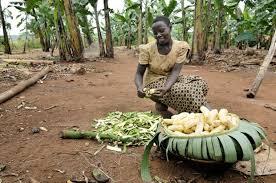
Mama huyu ako kando ya shamba lake. Amevuna ndizi zake shambani na ameleta hapa kando. Ametoa kando na kukatakata hizi ndizi ziwe ndogo.